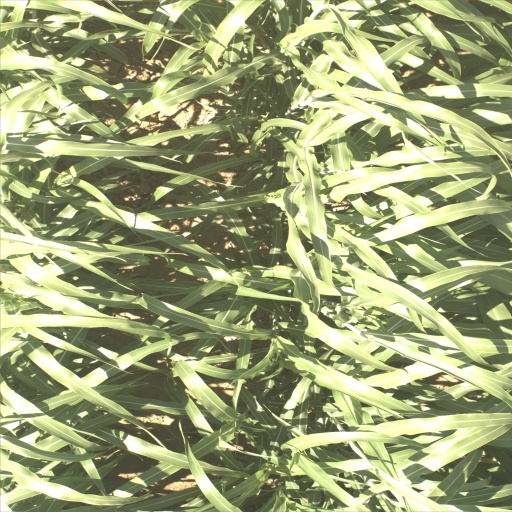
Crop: sorghum